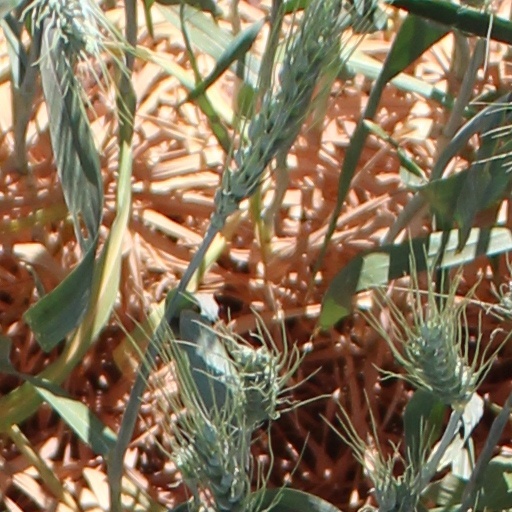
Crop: wheat